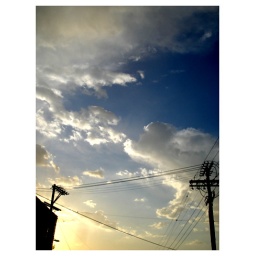
for some reason I'm addicted to clouds in the sunset with telephone lines